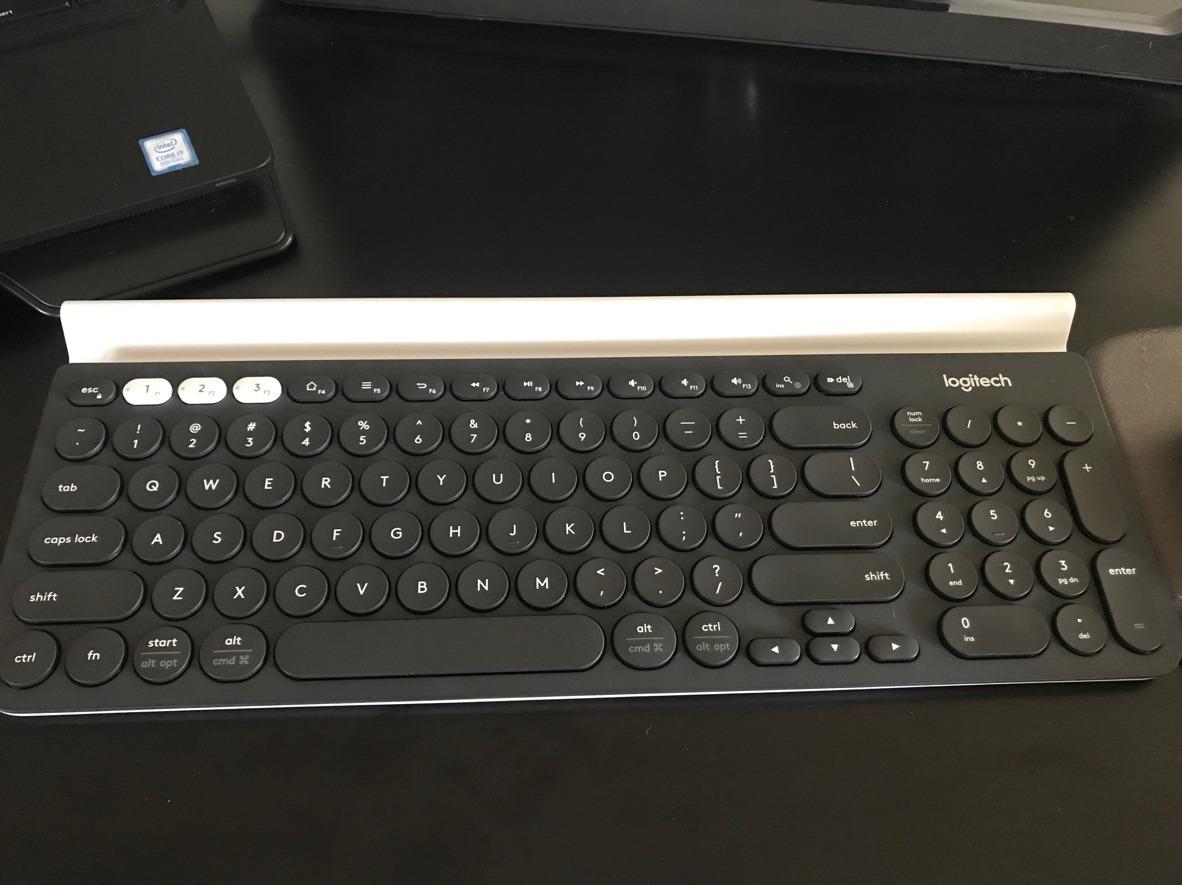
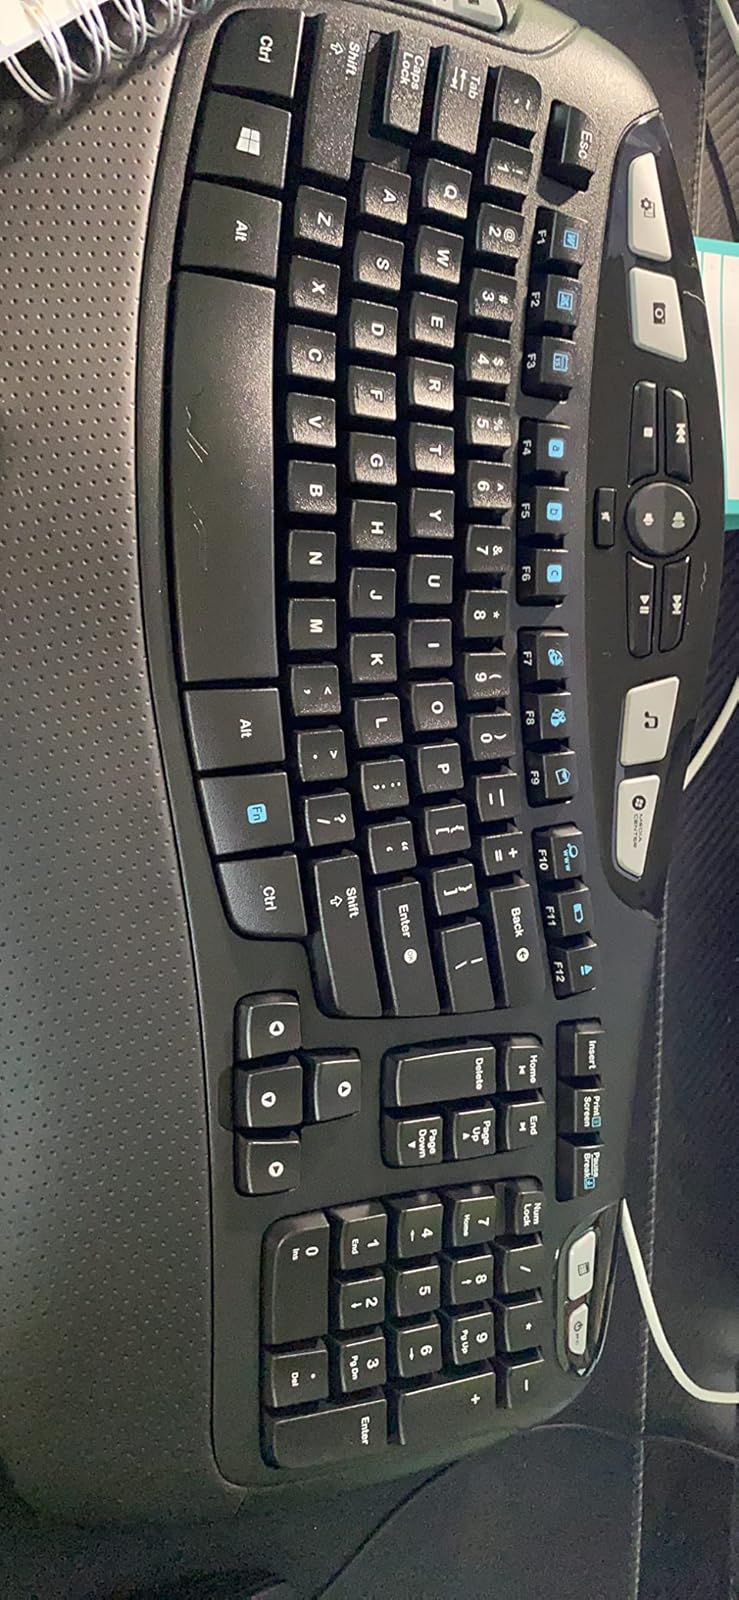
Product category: keyboard
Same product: no